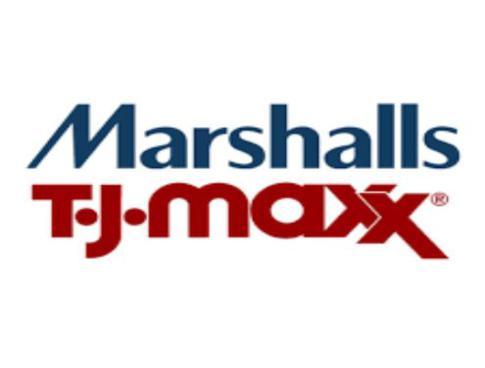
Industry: Others